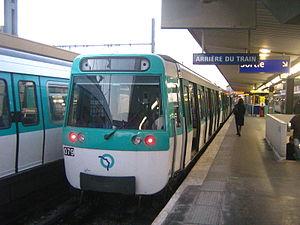
La ligne 13 du métro de Paris est l'une des seize lignes du réseau métropolitain de Paris. Elle est issue de la fusion entre l'ancienne ligne B du réseau Nord-Sud, devenue la ligne 13, et l'ancienne ligne 14 de la CMP, deux compagnies préexistant à la RATP. La jonction entre les deux anciennes lignes est opérationnelle depuis 1976, formant ainsi une grande transversale nord-sud.
Châtillon - Montrouge est une station de la ligne 13 du métro de Paris, à la limite des communes de Châtillon, Montrouge, Bagneux et Malakoff, dans le département des Hauts-de-Seine.
Le métro de Paris est l'un des systèmes de transport en commun desservant la ville de Paris et son agglomération. Exploité par la Régie autonome des transports parisiens, il comporte seize lignes, essentiellement souterraines, totalisant près de 220 kilomètres. Devenu l'un des symboles de Paris, il se caractérise par la densité de son réseau au cœur de la ville et par son style architectural homogène influencé par l'Art nouveau.